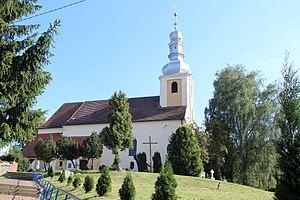
Lipowa est une localité polonaise de la voïvodie d'Opole et du powiat de Nysa.